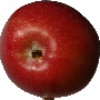
Label: braeburn_apple